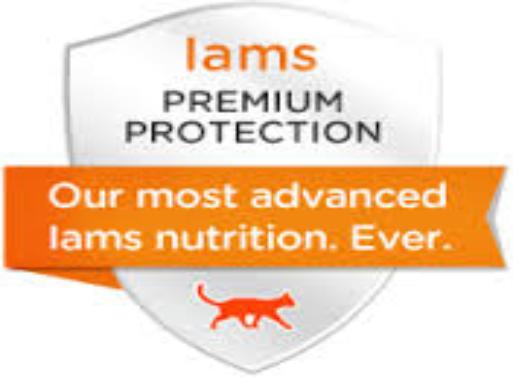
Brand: Iams
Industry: Food